Bat bomb

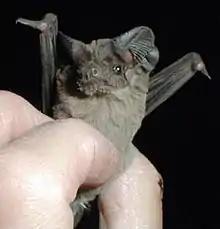
"Tadarida brasiliensis", Mexican free-tailed bat

After Roosevelt gave the project his approval, it was relegated to the authority of the United States Army Air Force. Adams assembled the workers for the project, including the mammalogist Jack von Bloeker, actor Tim Holt, a former gangster, and a former hotel manager, among others. Von Bloeker, his assistant, Jack Couffer, and Ozro Wiswell, a scientist, self-described "bat lovers", noted that it did not occur to them to question the "morality or the ecological consequences of sacrificing a few million bats". For the duration of the project, many members enlisted in the Air Force, where Adams quickly promoted them to "acting" non-commissioned officers.